Tiago Leifert

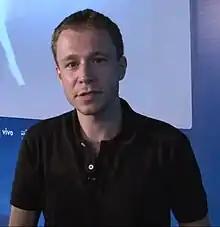
Leifert in 2013

Tiago was born in São Paulo, Brazil. He is the son of Gilberto Leifert, director of market relations for Rede Globo network. Tiago is of Jewish and Portuguese descent.